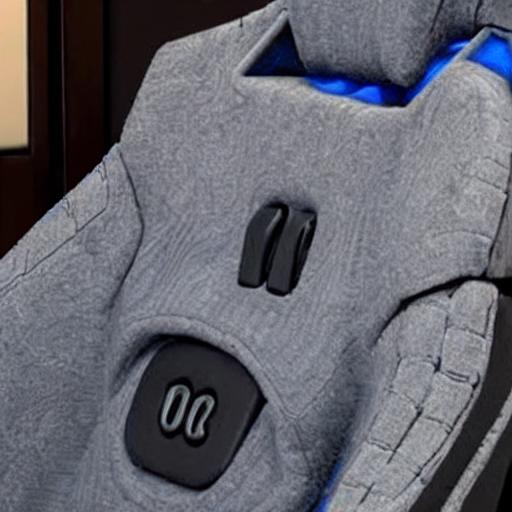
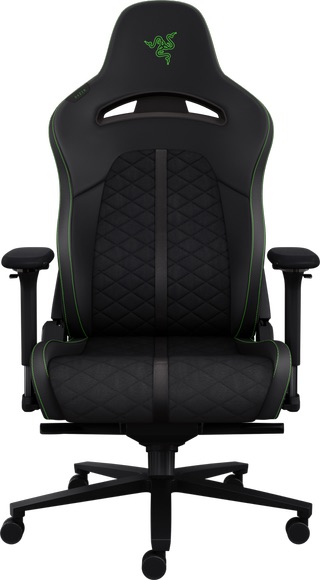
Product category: items_chair
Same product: no